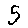
Label: 5